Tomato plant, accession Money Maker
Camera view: vertical (180 deg); turntable rotation: 270 degrees
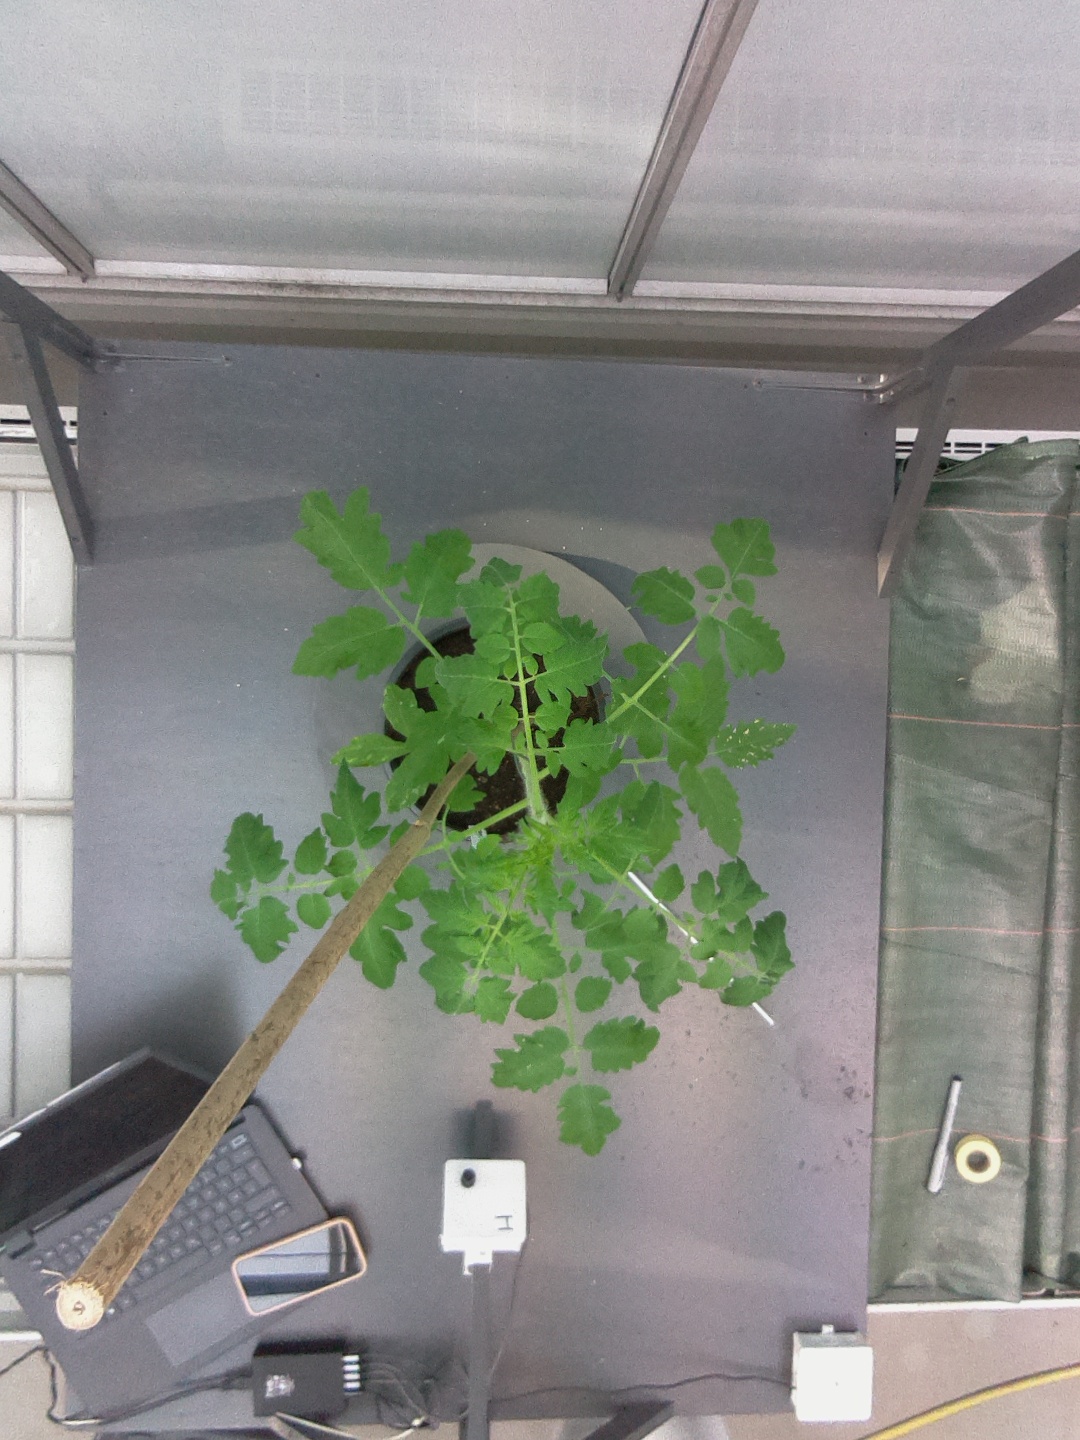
BBCH growth stage 19: 18 or more of true leaves visible